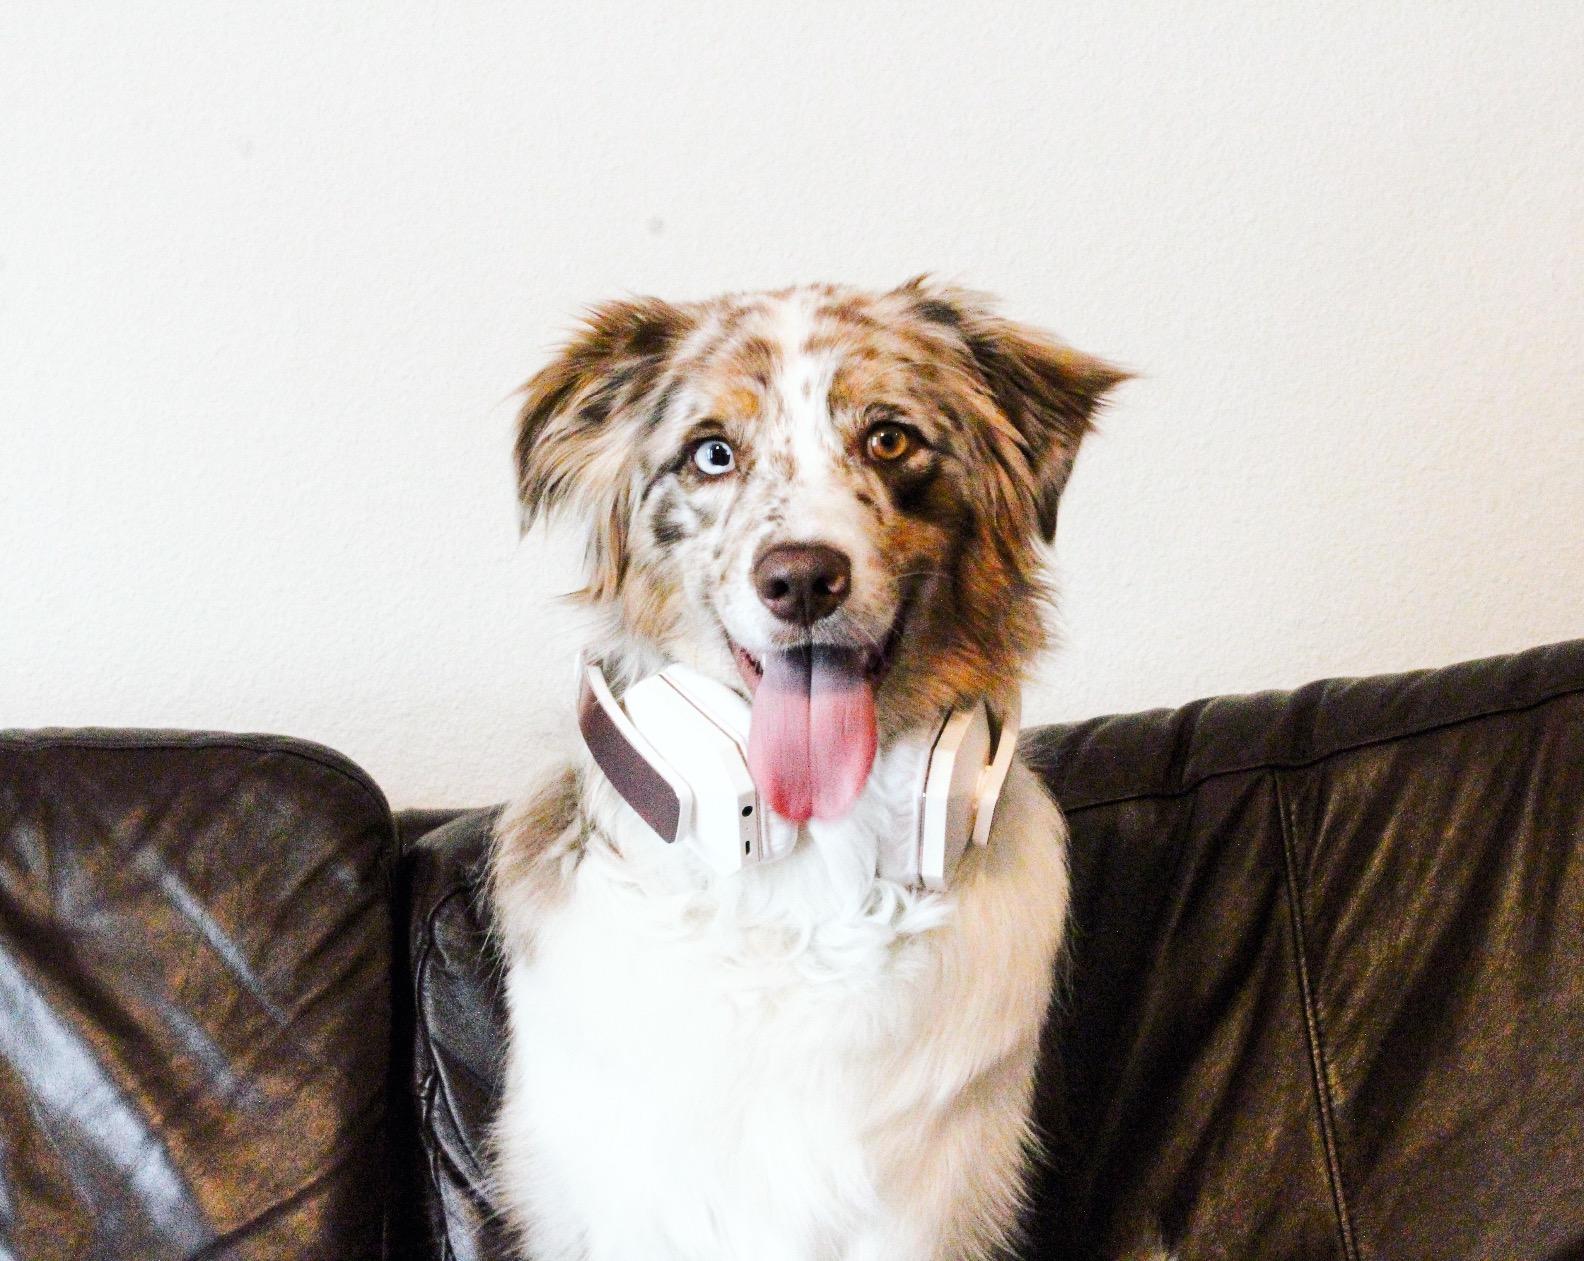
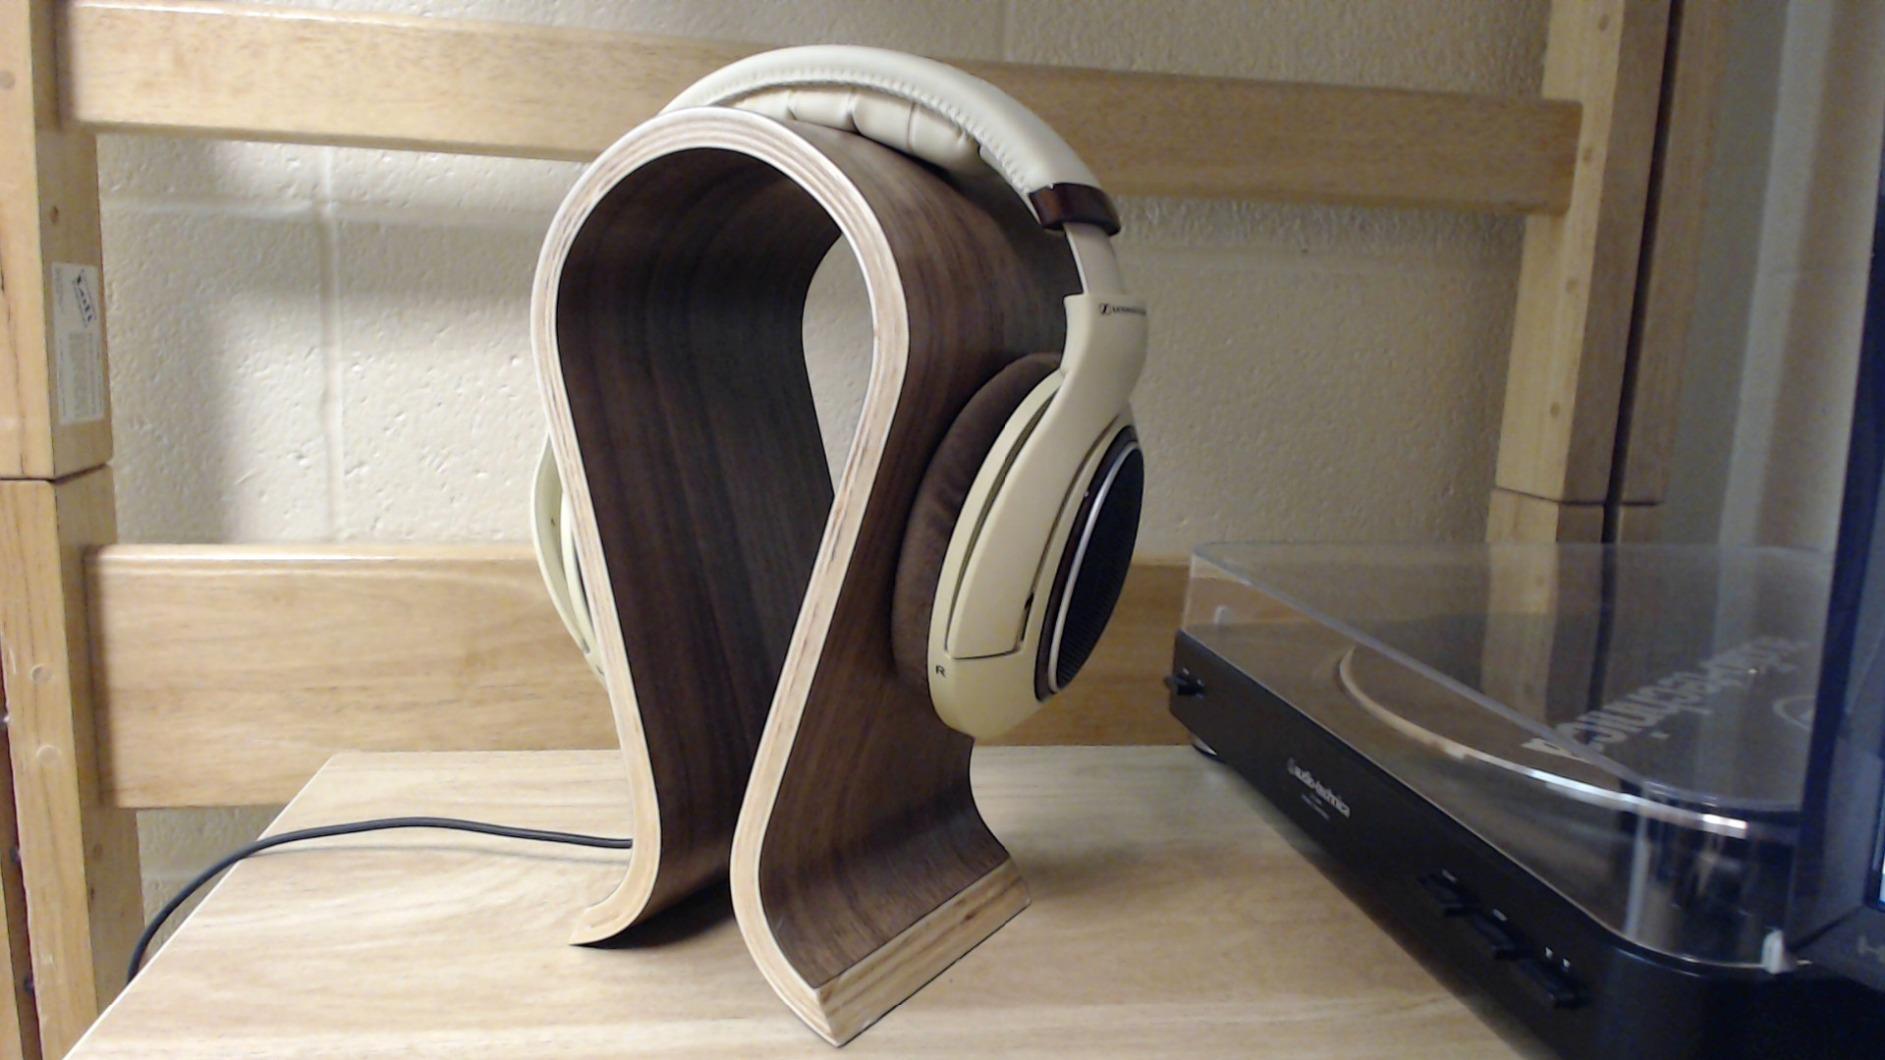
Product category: headphones
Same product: no